George Horton

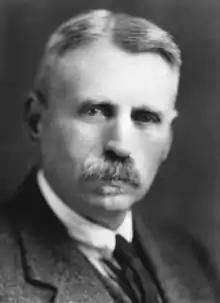

George Horton (October 11, 1859 – June 5, 1942) was a member of the United States diplomatic service who held several consular offices in Greece and the Ottoman Empire between 1893 and 1924. During two periods he was the U.S. Consul or Consul General at Smyrna (known as Izmir, Turkey, today), 1911–1917 and 1919–1922. The first ended when the U.S. entered World War I and diplomatic relations with the Ottoman Empire were terminated. The second covered Greek administration of the city during the Greco-Turkish War. The Greek administration of Smyrna was appointed by the Allied Powers following Turkey's defeat in World War I and the seizure of Smyrna.